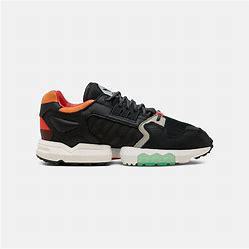
Brand: Adidas
Model: ZX Torsion